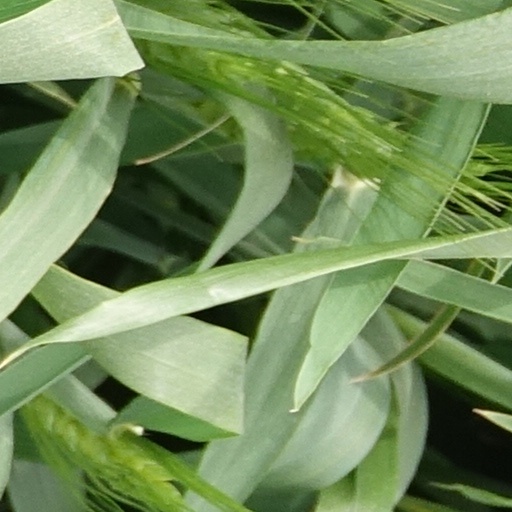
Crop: wheat